Bush Tower

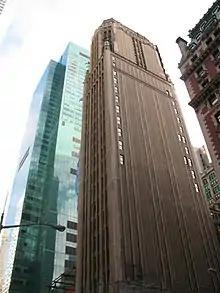
Viewed from east; 1095 Avenue of the Americas is in the background

The tallest building in Midtown Manhattan when completed, the Bush Tower signified the movement of the Manhattan business district to Midtown. The Bush Terminal Company, in a promotional material published shortly after the building's completion, described it as "the most imposing structure in the neighborhood [...] design, construction and finish immediately stamp it". Upon the Bush Tower's completion, "The New York Herald" called it a "world's fair in a skyscraper", and "Literary Digest" magazine dubbed it "a watch-tower of industry". The sentiment was repeated by David W. Dunlap for "The New York Times", who described the building in 2015 as an attempt to create a trade center in Times Square, "long before the World Trade Center rose downtown". Furthermore, in 1918, "Architecture and Building" magazine characterized the tower as a symbol of recovery after World War I: